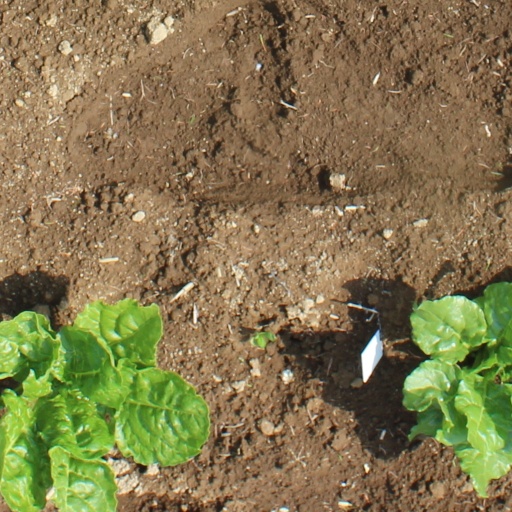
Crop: sugar beet